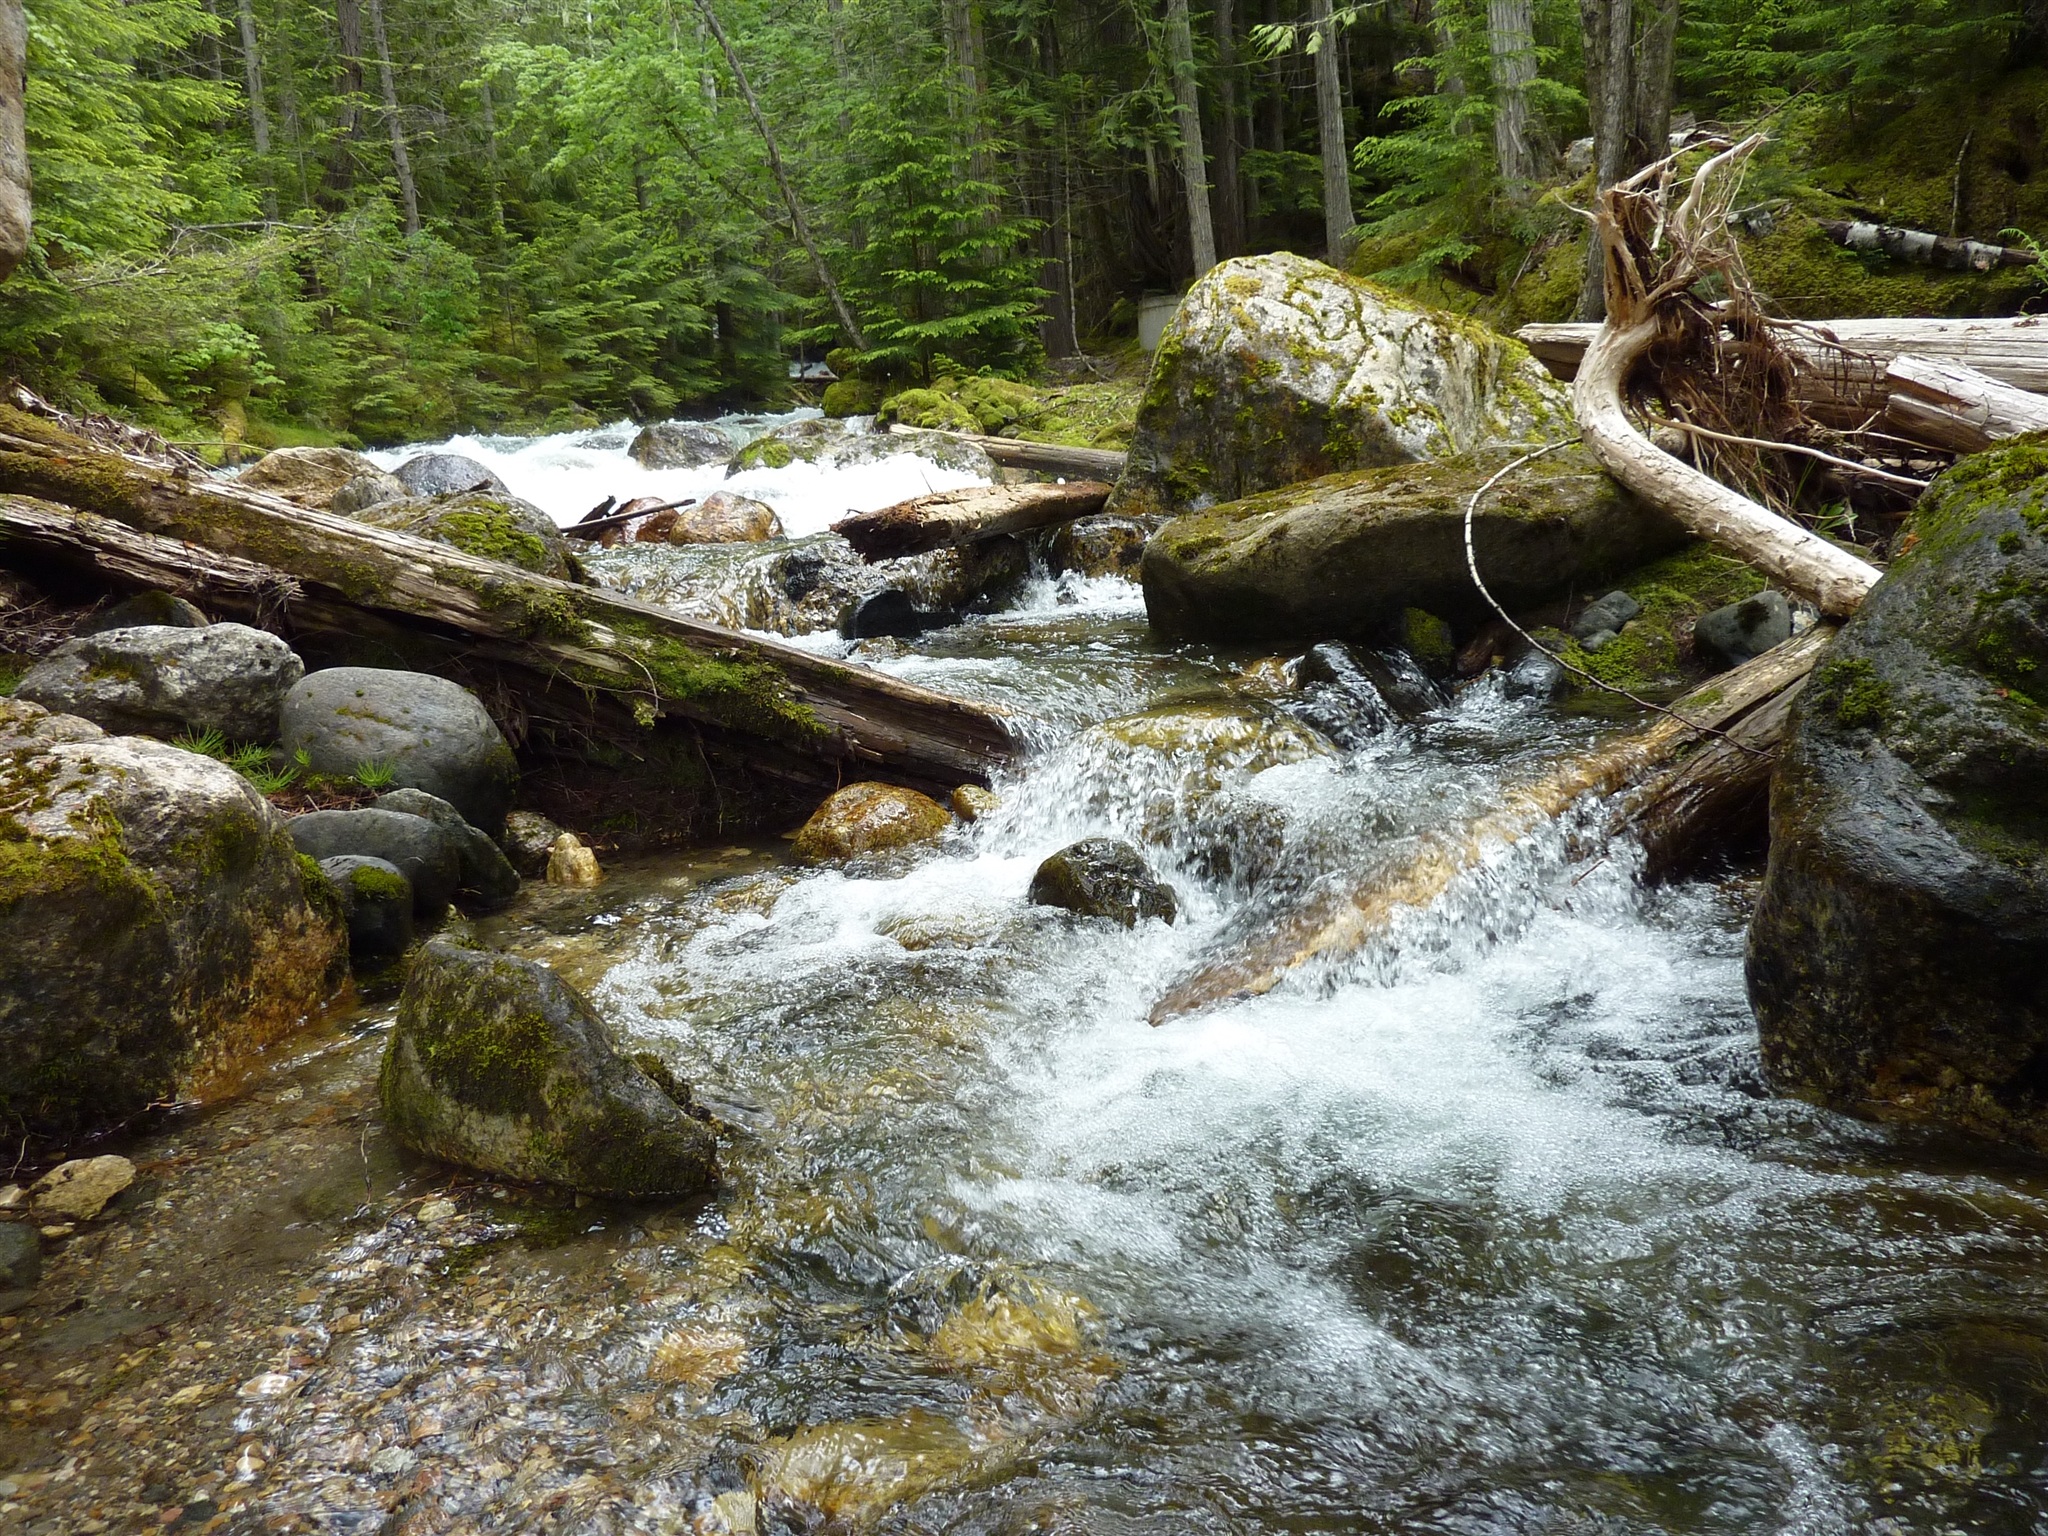
tree, water, nature, forest, rock, waterfall, creek, wilderness, leaf, river, valley, stream, autumn, rapid, body of water, rainforest, ravine, torrent, woodland, habitat, water feature, watercourse, landform, drift wood, natural environment, geographical feature